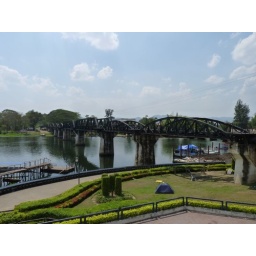
bridge over the river kwai